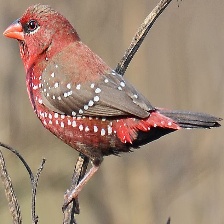
Species: AVADAVAT
Scientific name: AMANDAVA AMANDAVA